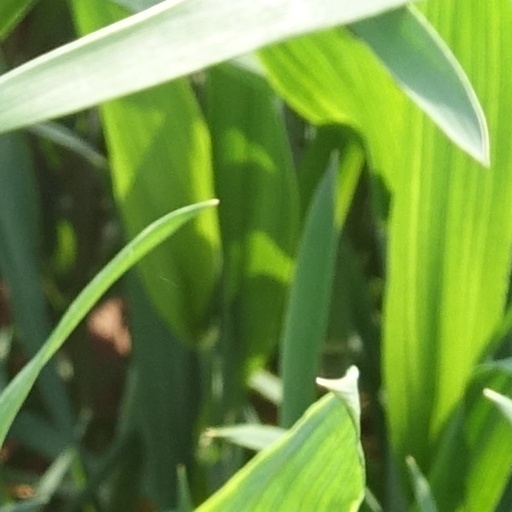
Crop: wheat